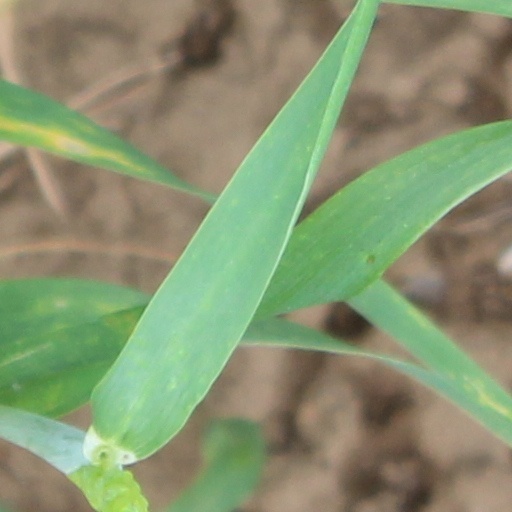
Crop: wheat